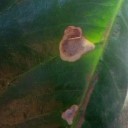
Label: Miner